Axalp

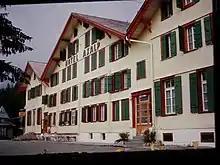
"Hotel Axalp" in 1975

With the development of tourism in the region in the late 19th century, two hotels were built below Axalp, near "Hüttboden" hamlet.